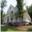
Label: house